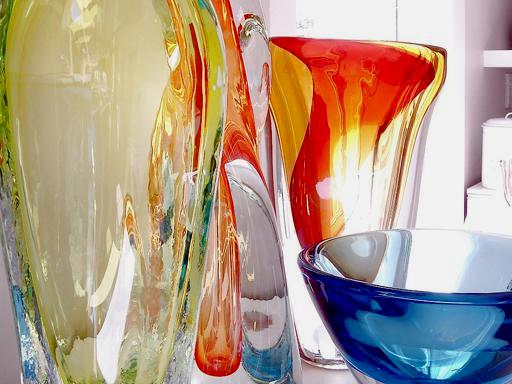
Material: glass